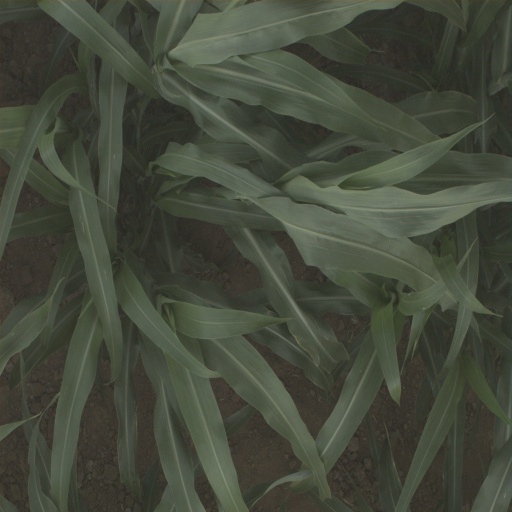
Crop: sorghum